Alfred N. Phillips

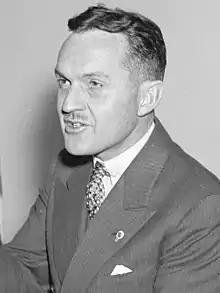

Alfred Noroton Phillips Jr. (April 23, 1894 – January 18, 1970) was a Democratic member of the United States House of Representatives from Connecticut's 4th congressional district and mayor of Stamford, Connecticut from 1923 to 1924, from 1927 to 1928, and from 1935 to 1936.